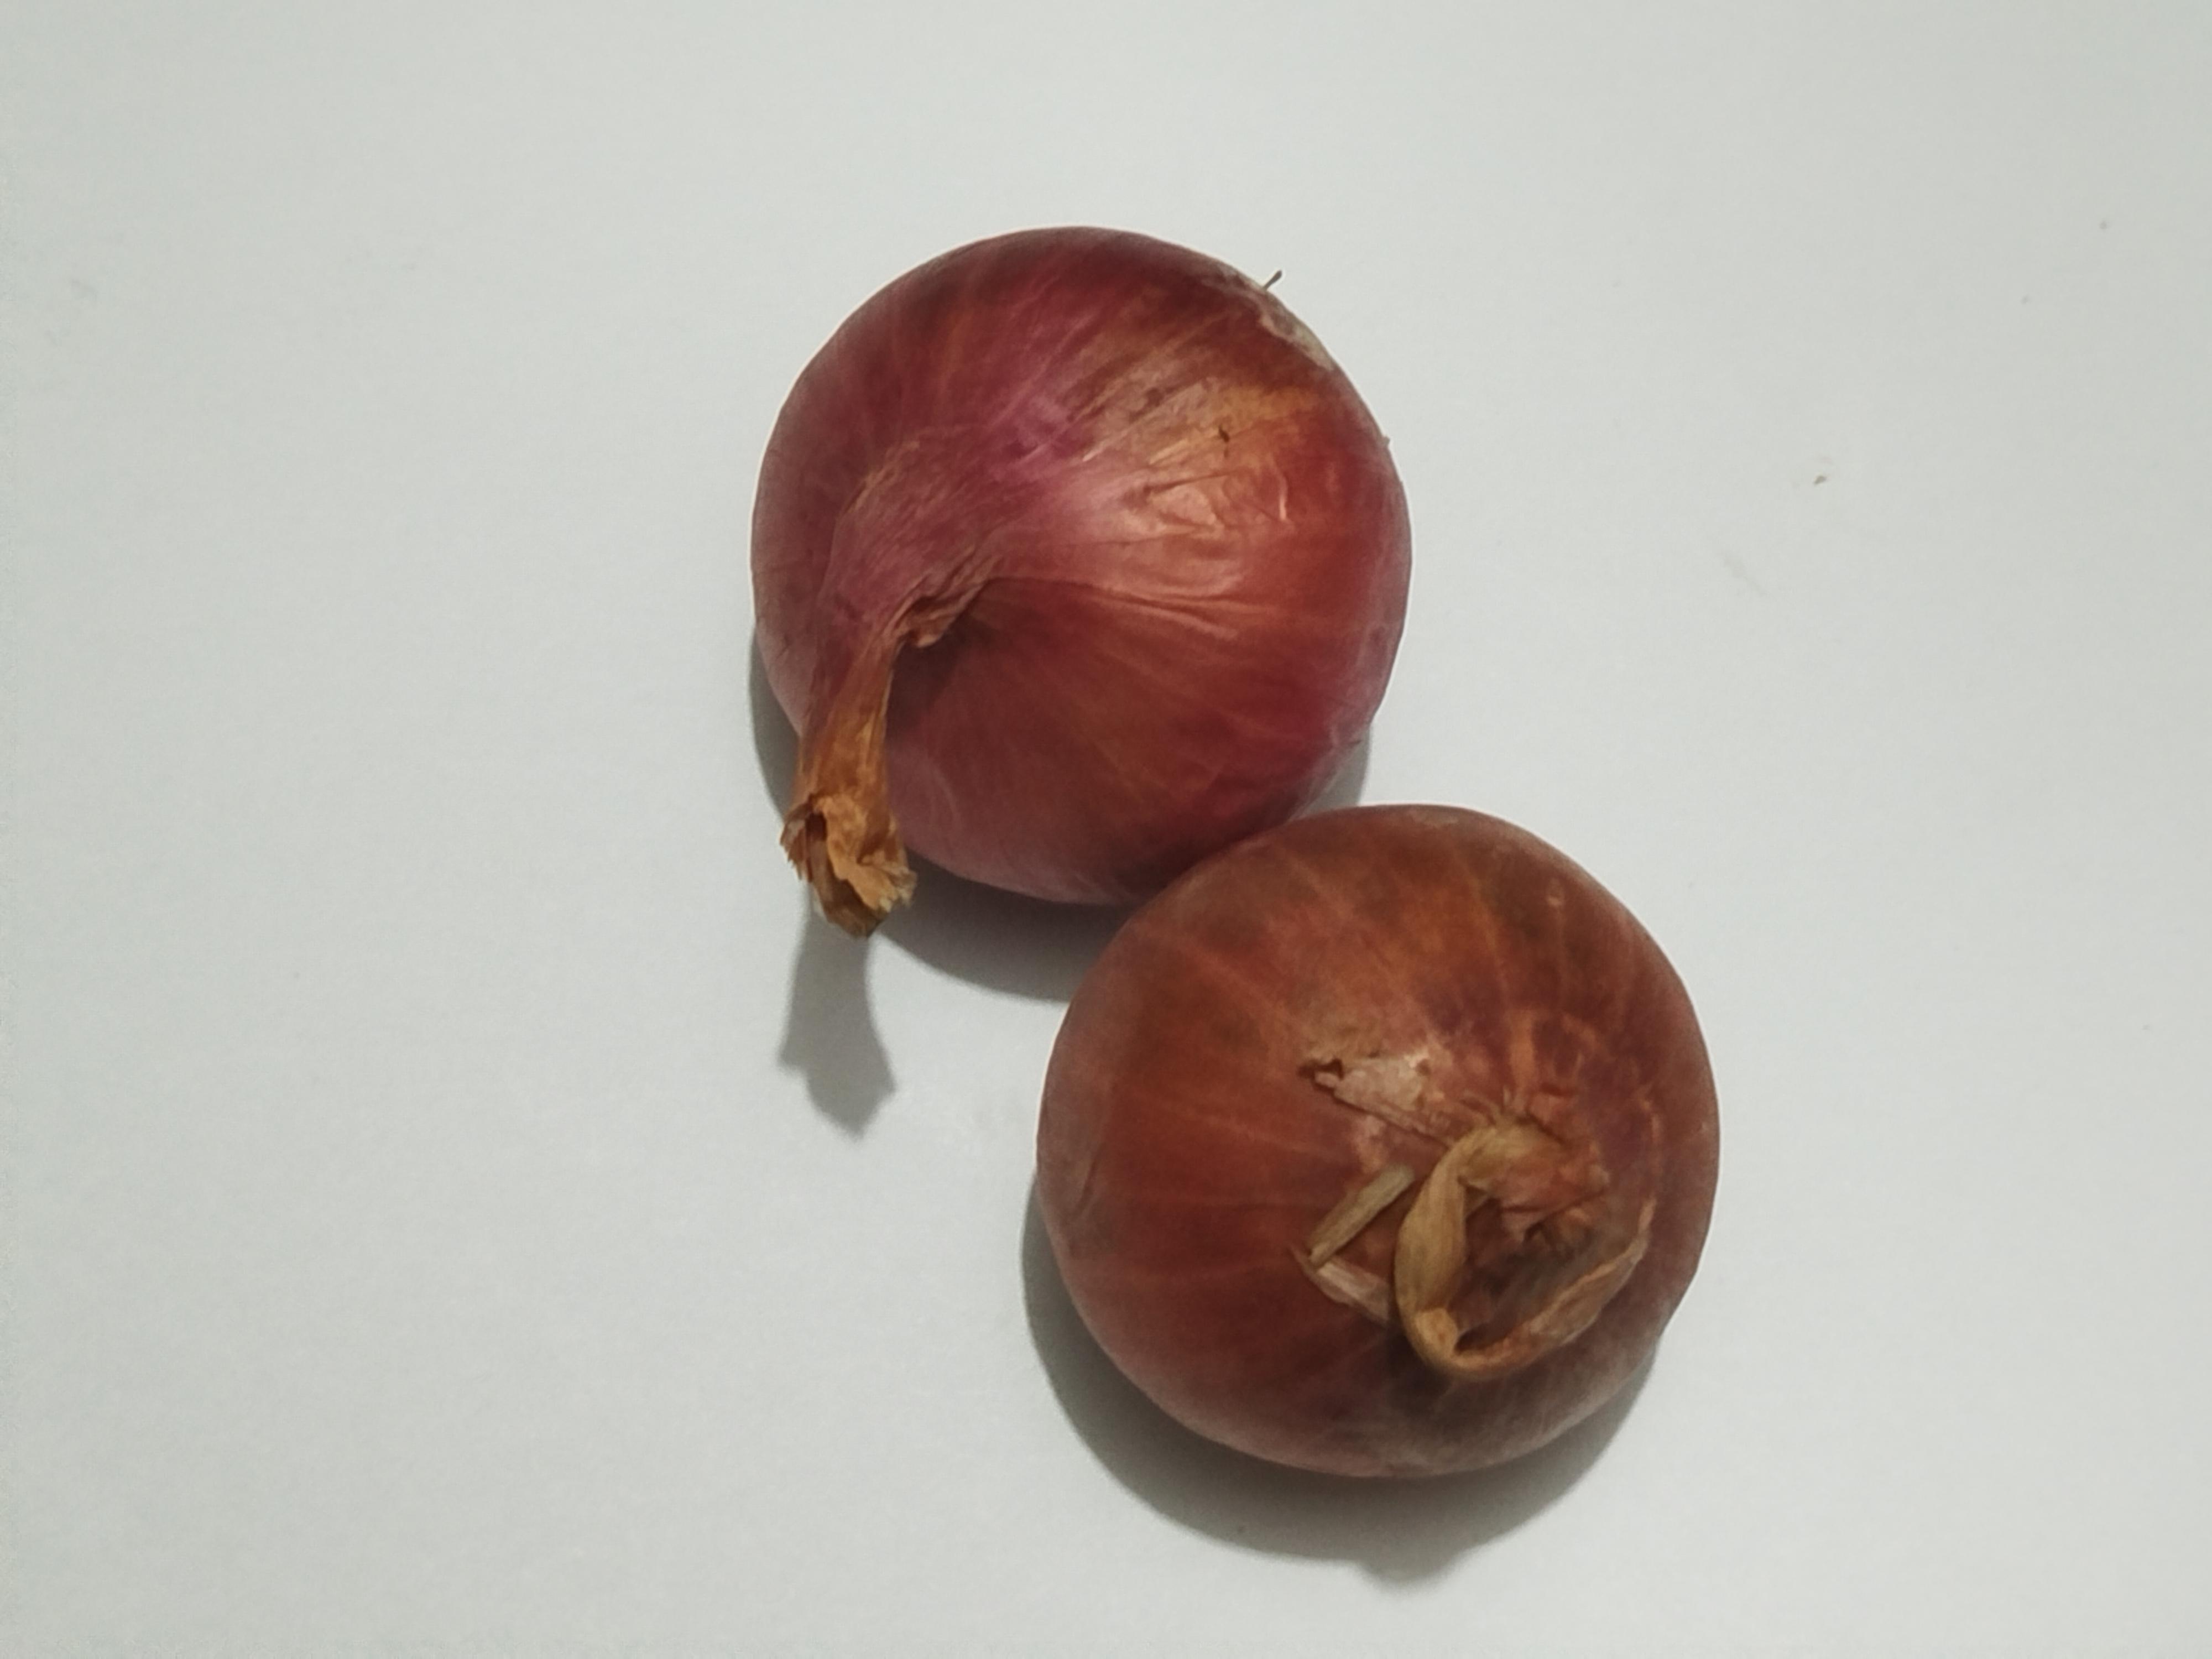
Label: Onion